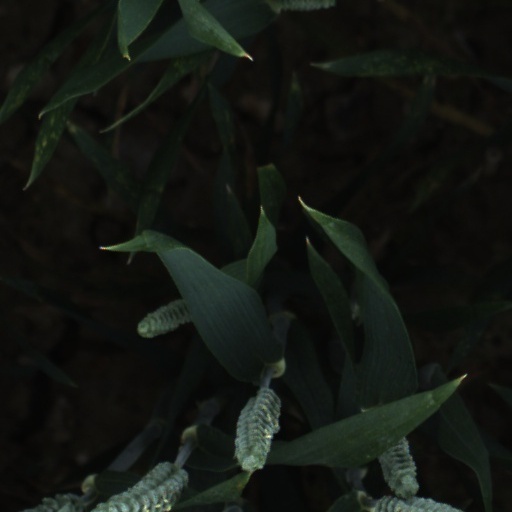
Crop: wheat